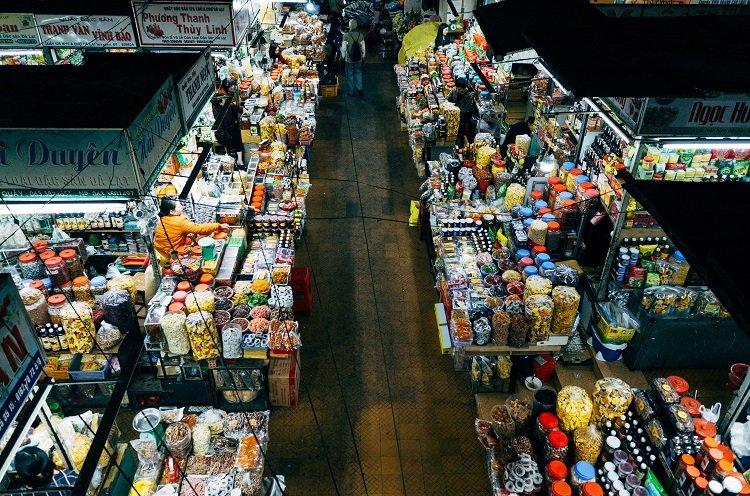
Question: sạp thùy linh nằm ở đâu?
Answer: ở kế bên sạp vĩnh hảo